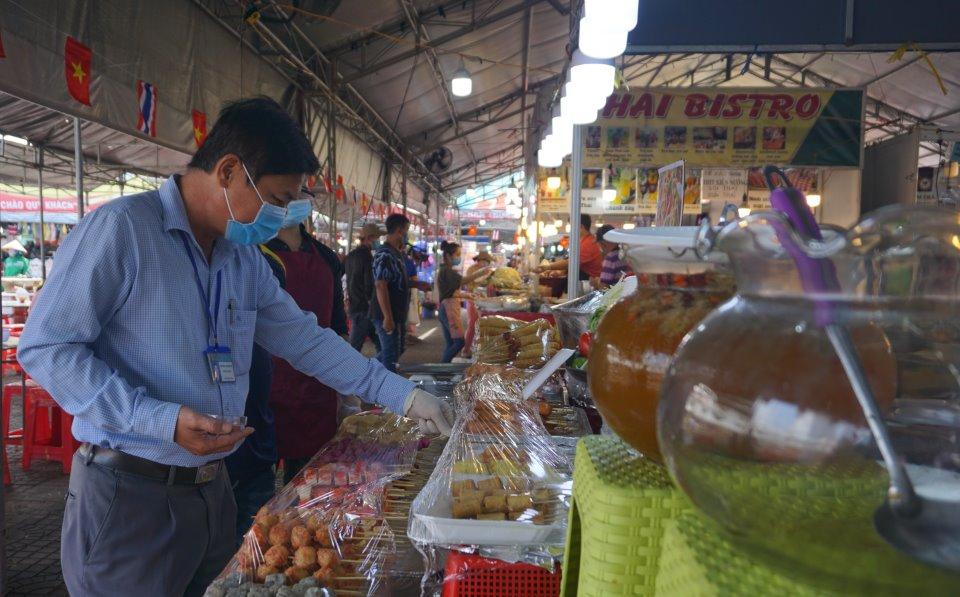
ở trong khu hội chợ có sự xuất hiện của nhiều người